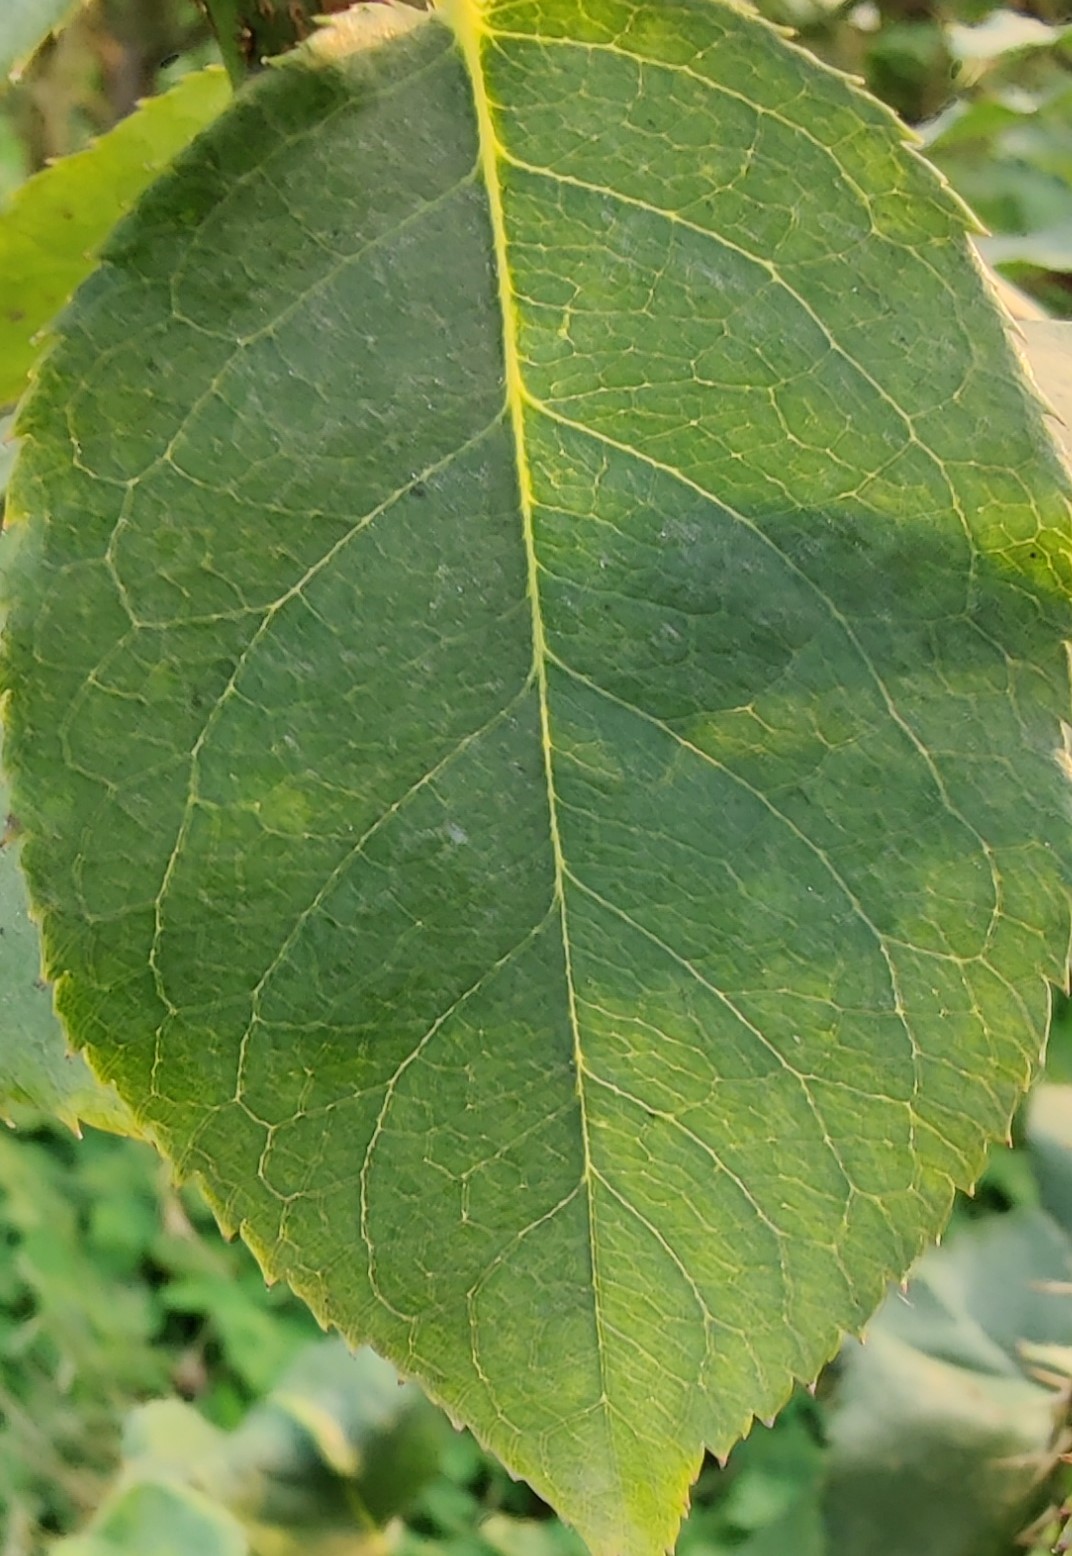
Label: Fresh Leaf